Owen Lattimore

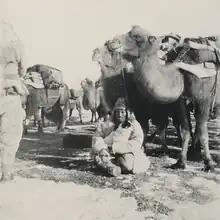
"A halt on the march": Owen Lattimore in late 1926, on his first journey across Inner Asia. His diary from this journey on the "desert road to Turkestan" enabled him to write his first book, the start of his career as a scholar of the region.

Born in the United States, Lattimore was raised in Tianjin, China, where his parents, David and Margaret Lattimore, were English teachers at a Chinese university. (His brother was the poet and classics scholar and translator Richmond Lattimore. One of his sisters was author Eleanor Frances Lattimore.)